Sparrow Hawk (pinnace)

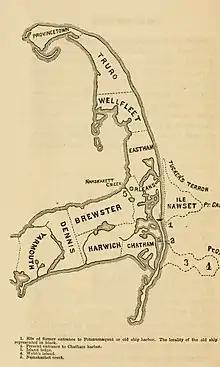
Wreck site of the Sparrow-Hawk in 1626 on Nauset Beach, Orleans, Massachusetts

The "Sparrow-Hawk" left London, June 1626 loaded with passengers for the Jamestown Colony and Virginia. Certainly, she was of a minimum size that any Company would choose to send across the Atlantic with settlers and passengers, many of whom would be unfamiliar with the great ocean and its sometimes violent weather.